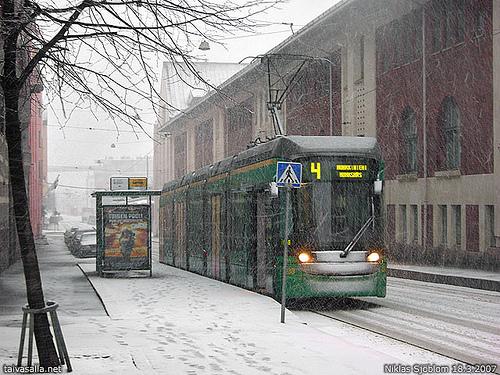
Weather: snow or frosty